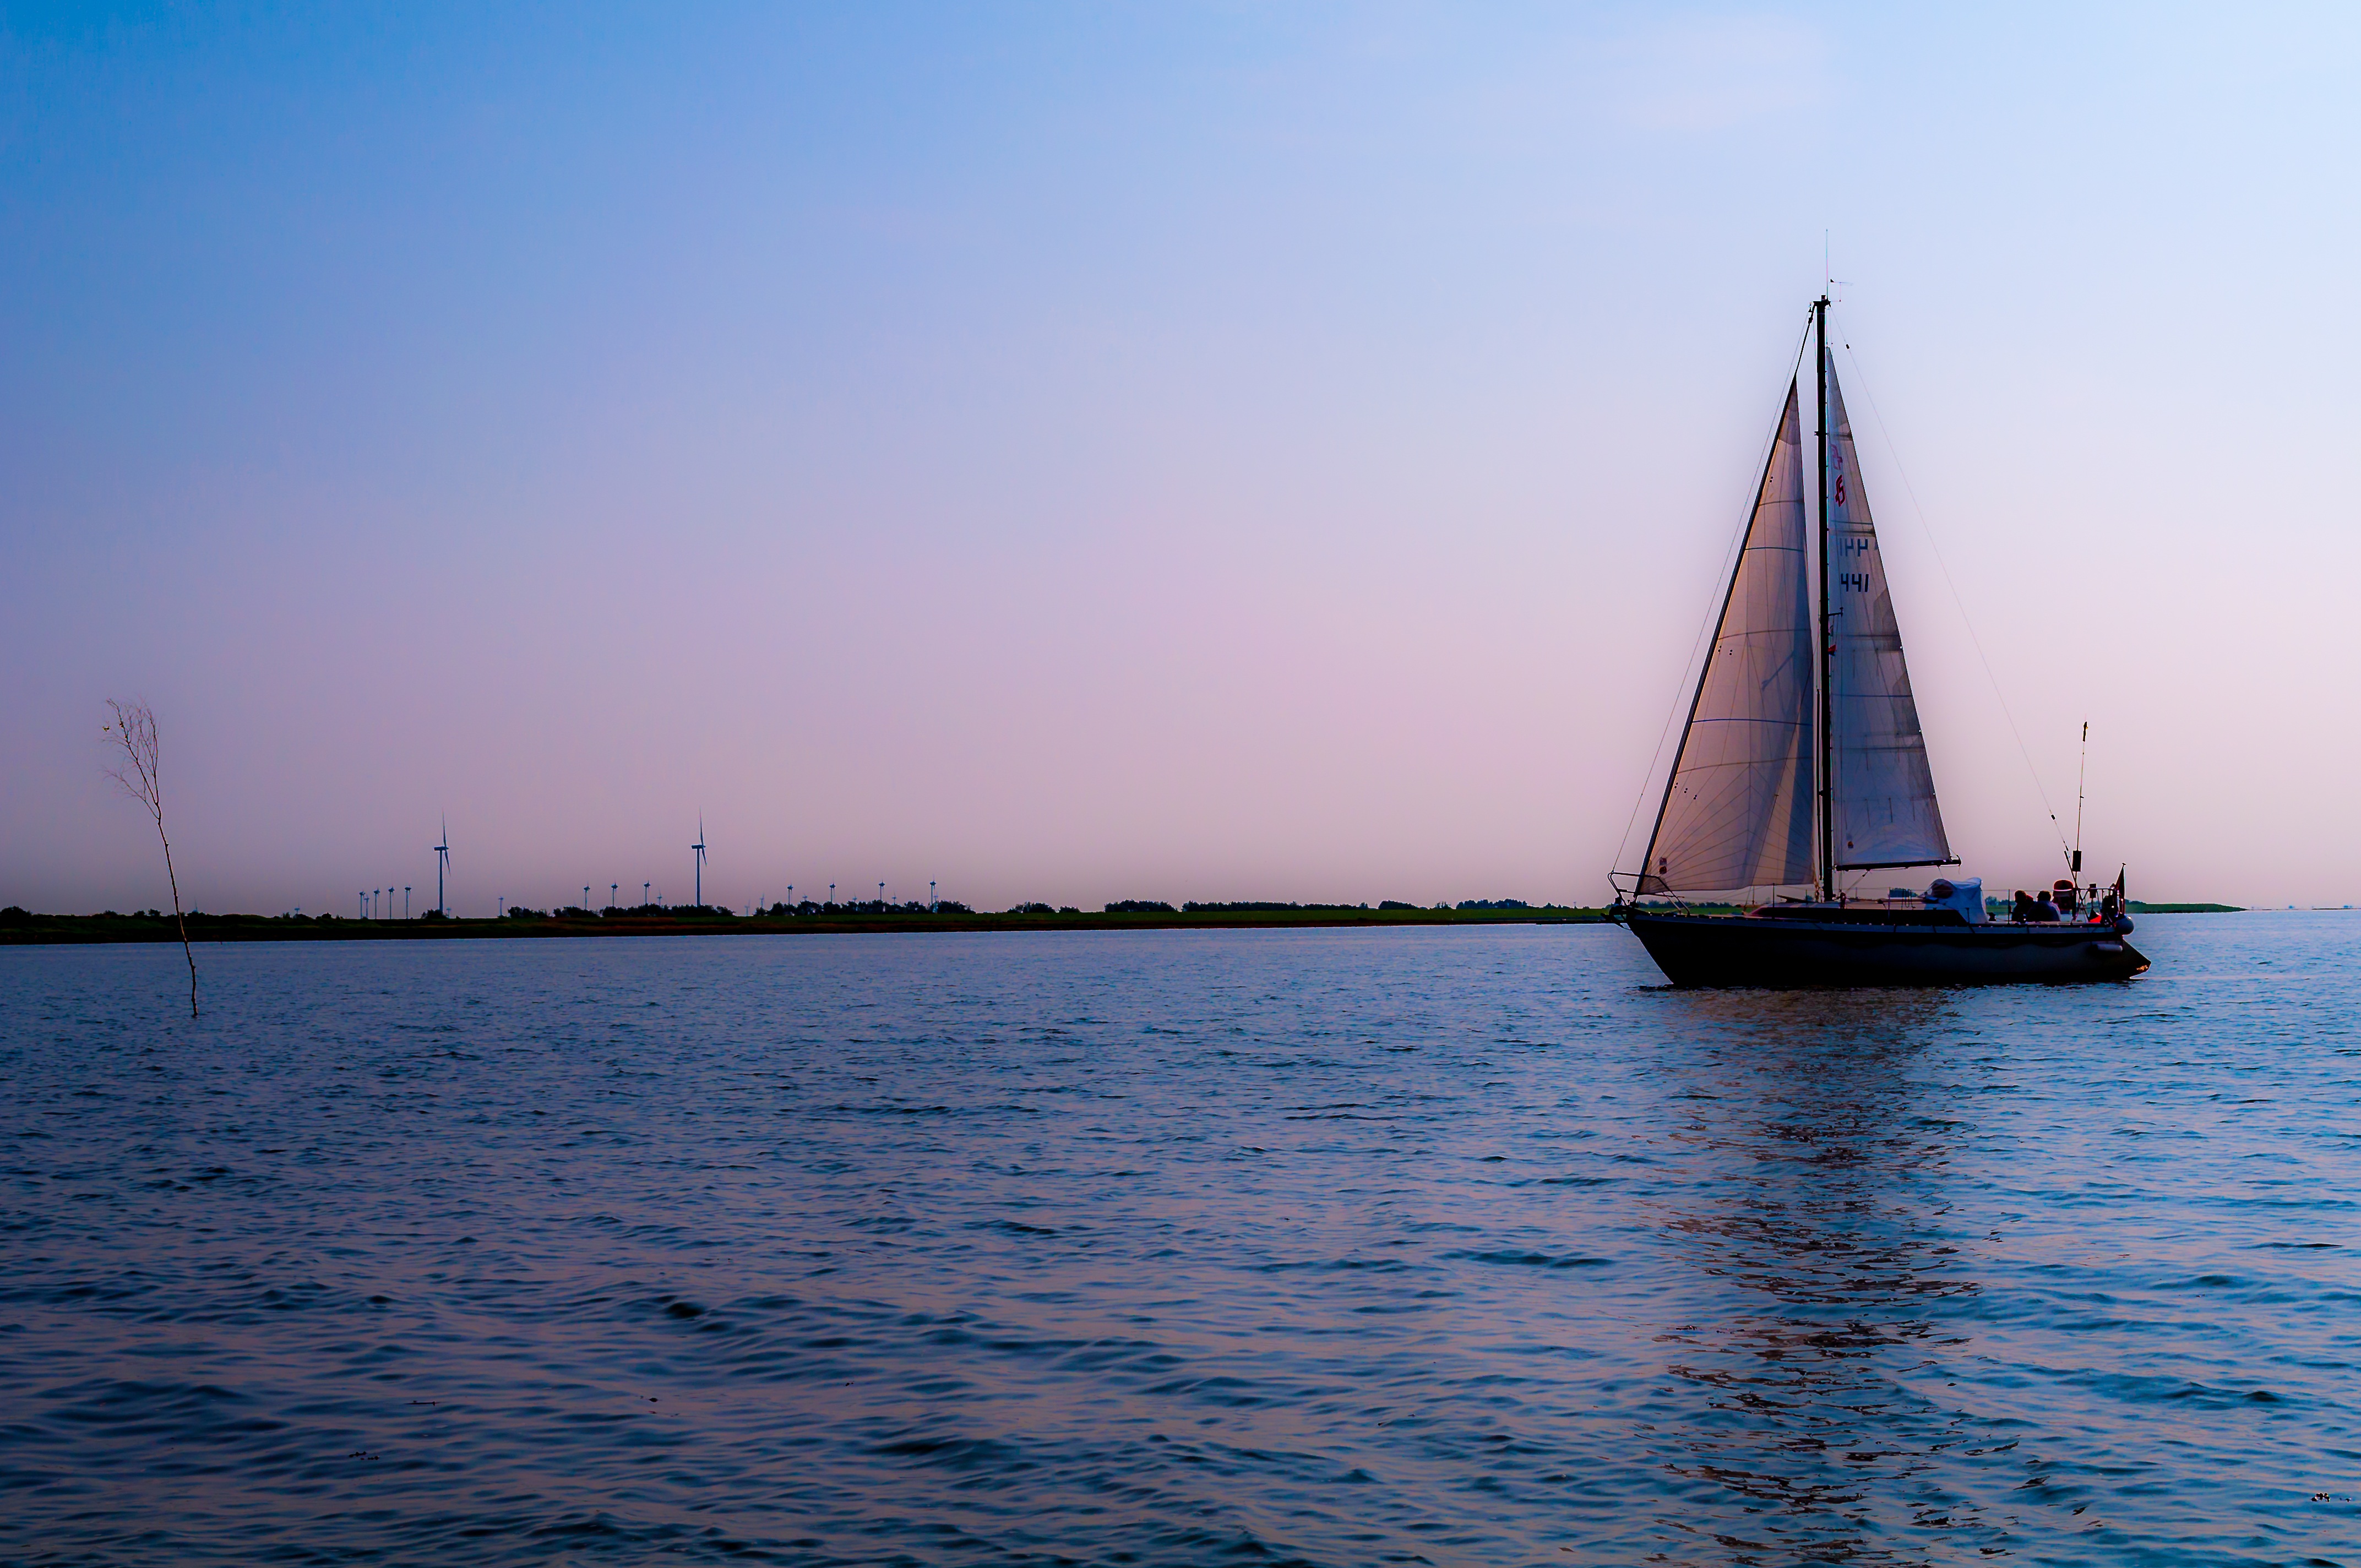
husum, north sea, sea, sky, coast, nordfriesland, northern germany, maritime, ships, sailing boats, water, boot, sailing vessel, sail, sunset, color, holiday, holidays, relaxation, relax, tourism, abendstimmung